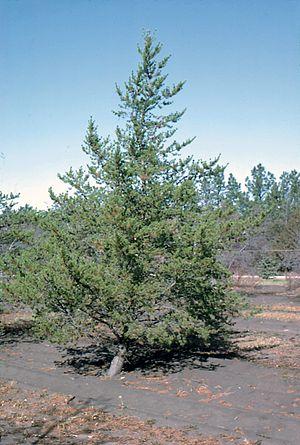
Le pin gris est un arbre appartenant au genre Pinus et à la famille des Pinacées. On le trouve dans la forêt boréale en Amérique du Nord à l'est des Montagnes Rocheuses.